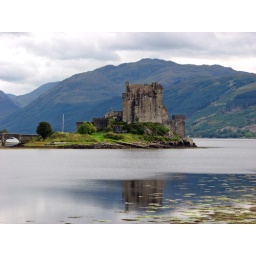
Eilean Donan castle near Scotland's west coast